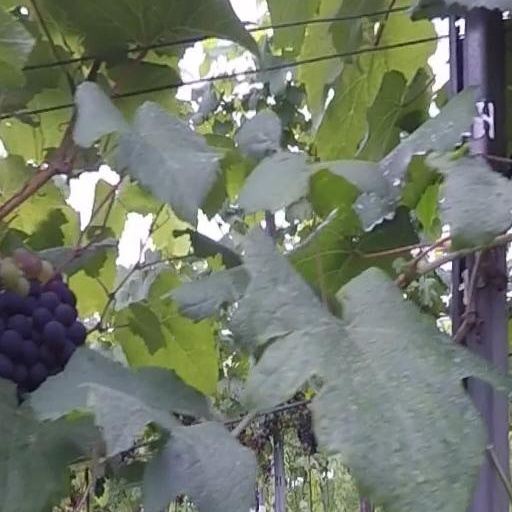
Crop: grape